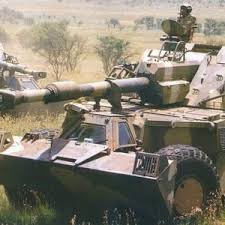
Label: Self Propelled Artillery